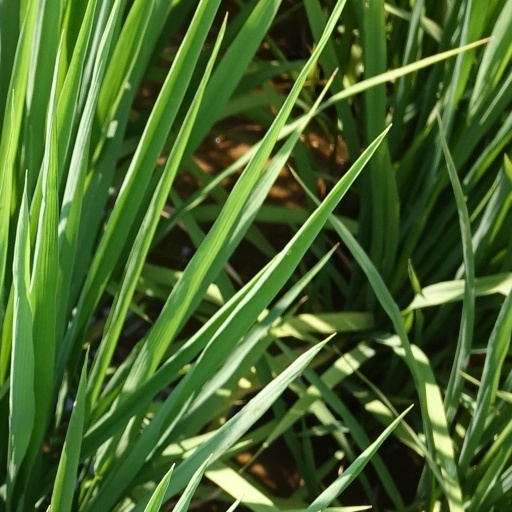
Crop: rice